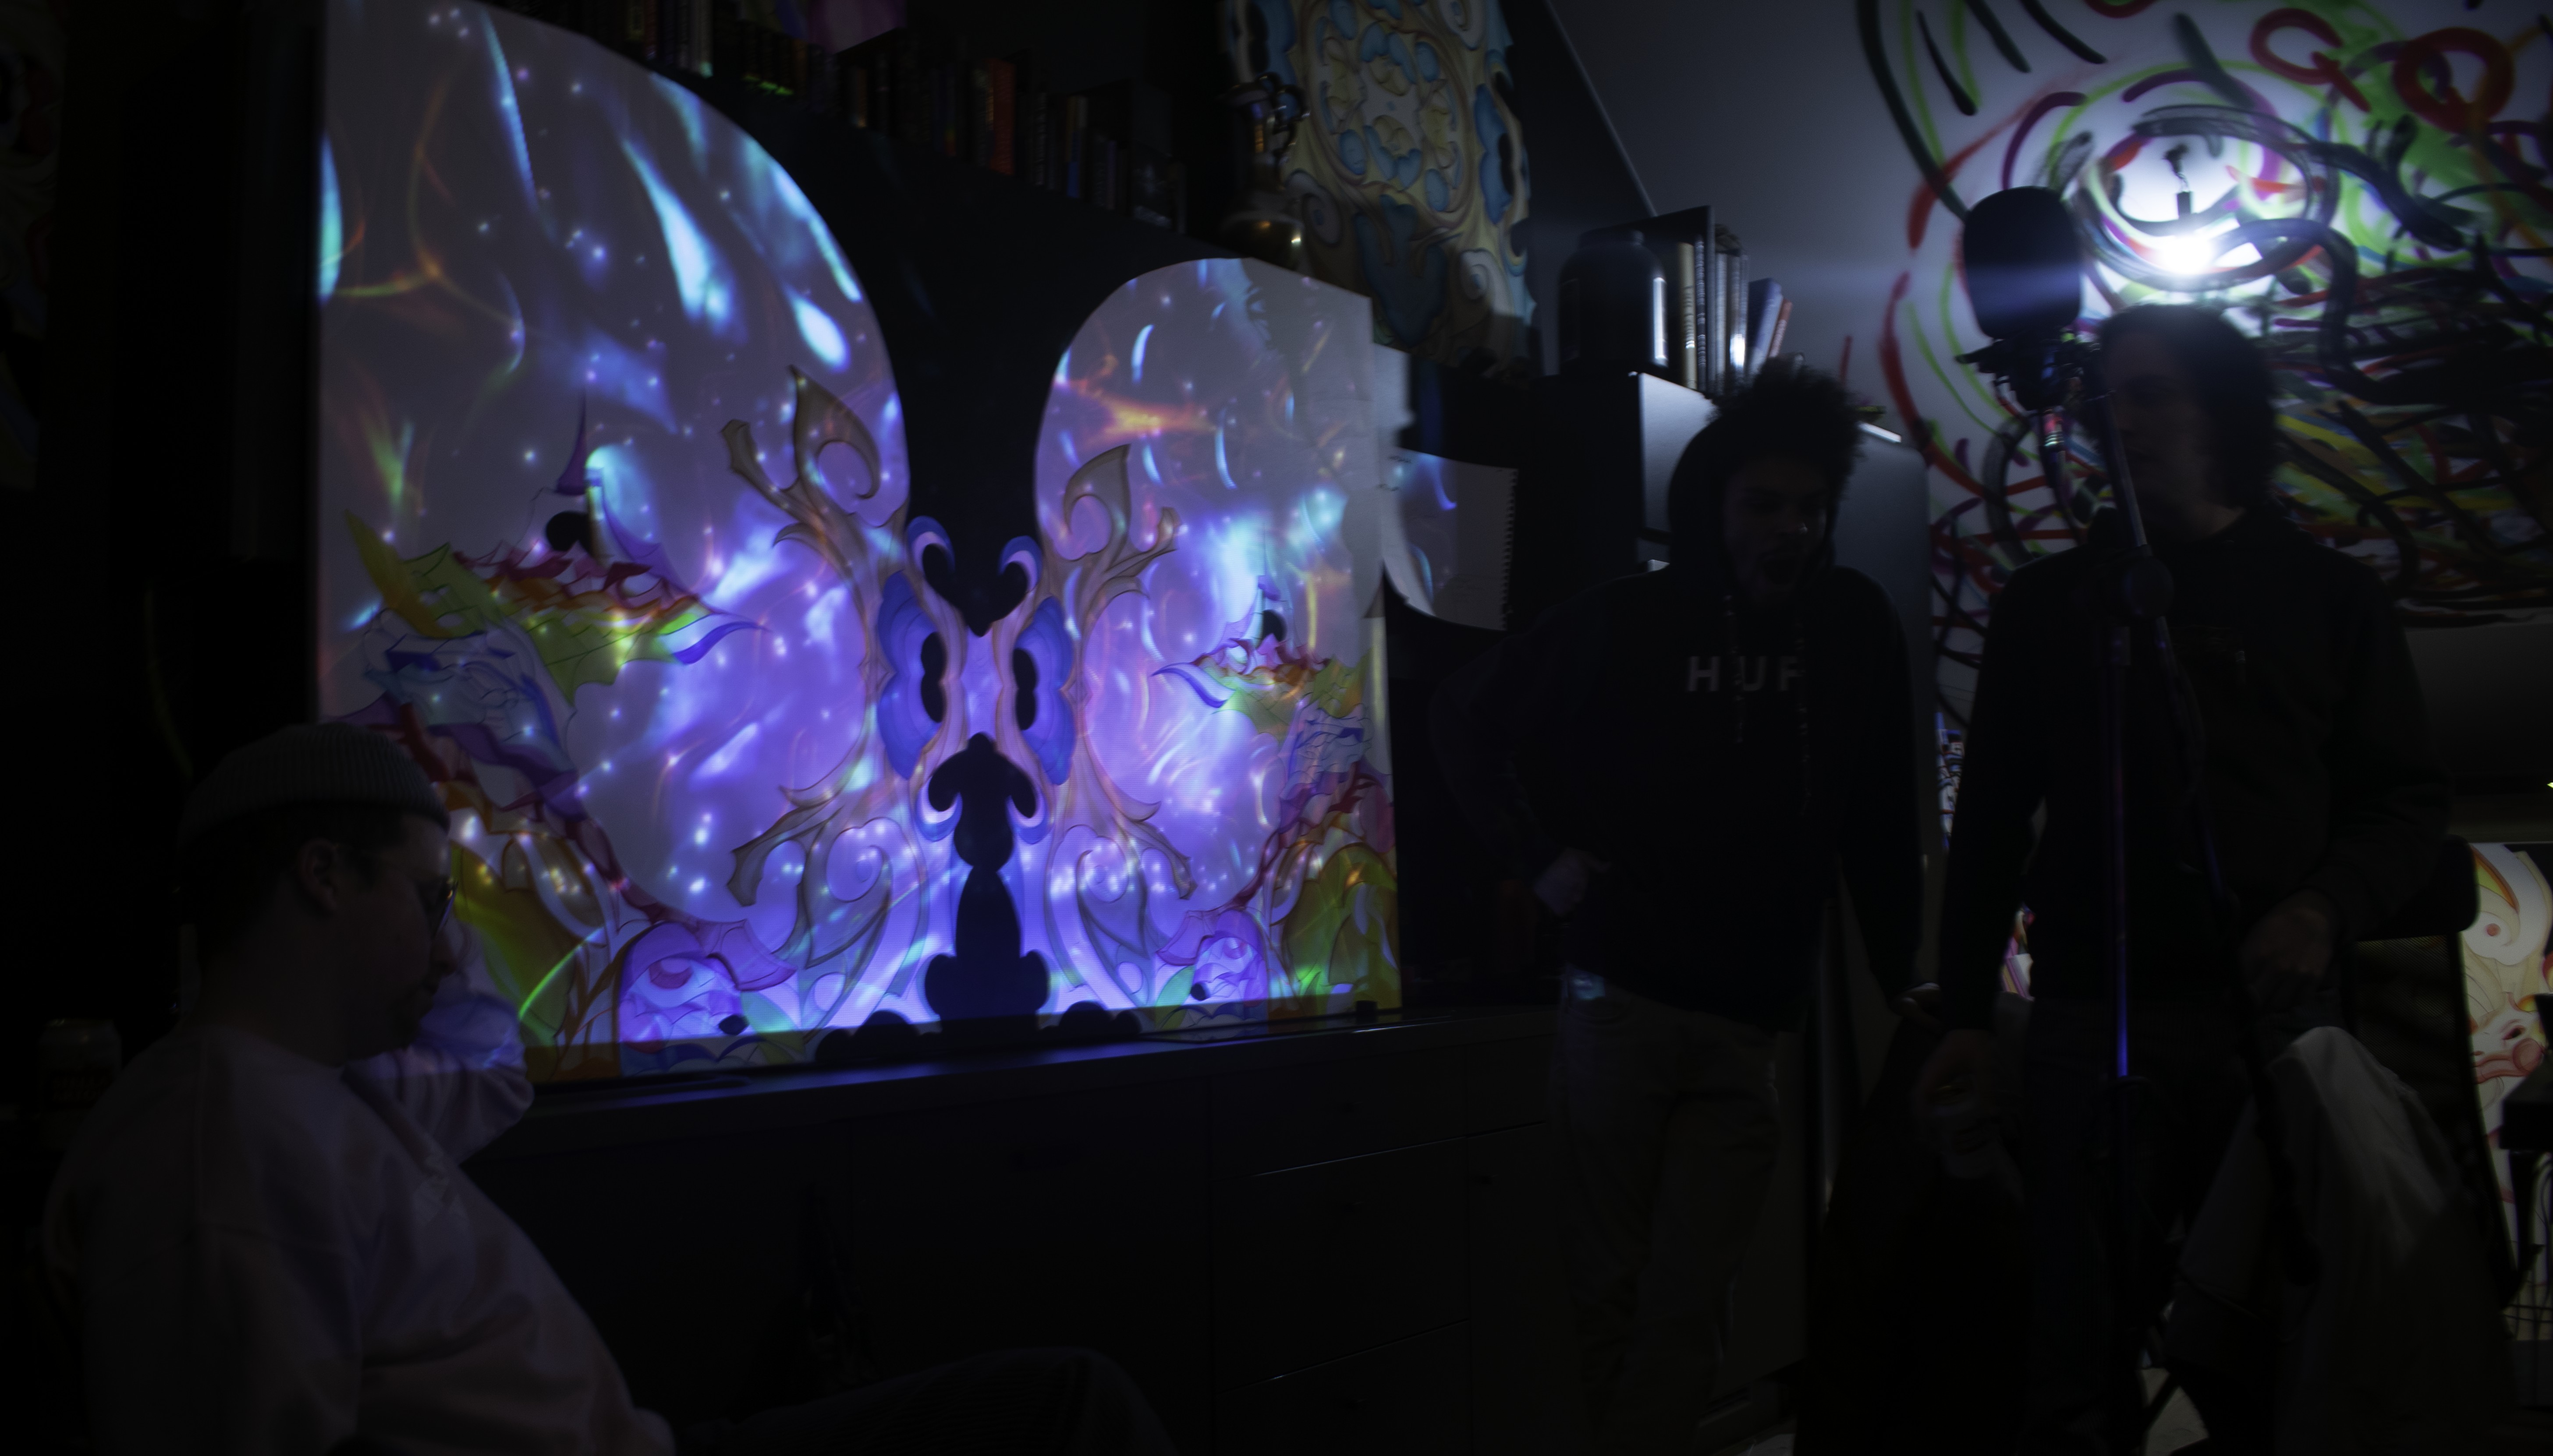
Brecht, Corbeel, illustration, art, work, photography, outside, inside, light, composition, national, nature, color, colour, design, popular, tree, france, belgium, germany, italy, brussels, Brecht Corbeel, decoration, props, concept art, photobashing, reference, blog, people, panda, darkness, organism, technology, space, screenshot, animation, performance, night, games